Brontë family

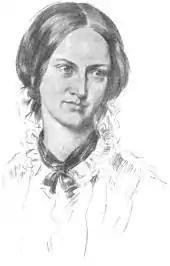
Charlotte Brontë, probably by George Richmond (1850)

Charlotte envisaged a joint publication by the three sisters. Anne was easily won over to the project, and the work was shared, compared and edited. Once the poems had been chosen, nineteen for Charlotte and twenty-one each for Anne and Emily, Charlotte went about searching for a publisher. She took advice from William and Robert Chambers of Edinburgh, directors of one of their favourite magazines, "Chambers's Edinburgh Journal". It is thought, although no documents exist to support the claim, that they advised the sisters to contact Aylott & Jones, a small publishing house at 8, Paternoster Row, London, who accepted, but at the authors' own risk since they felt the commercial risk to the company was too great. The work thus appeared in 1846, published using the male pseudonyms of Currer (Charlotte), Ellis (Emily) and Acton (Anne) Bell. These were very uncommon forenames but the initials of each of the sisters were preserved and the patronym could have been inspired by that of the vicar of the parish, Arthur Bell Nicholls. It was in fact on 18 May 1845 that he took up his duties at Haworth, at the moment when the publication project was well advanced.